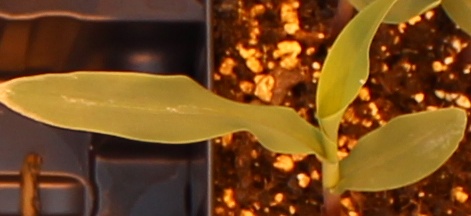
Label: Corn